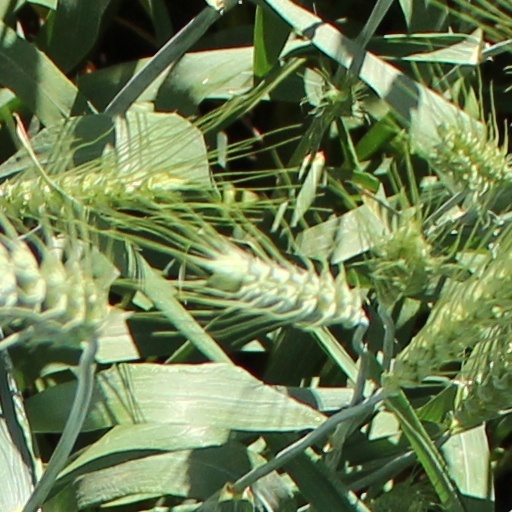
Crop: wheat